Vanderbilt Commodores football statistical leaders

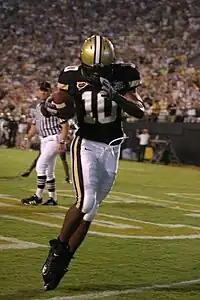
Earl Bennett's 236 career receptions were a record until Jordan Matthews broke it 6 years later.

The Vanderbilt Commodores football statistical leaders are individual statistical leaders of the Vanderbilt Commodores football program in various categories, including passing, rushing, receiving, total offense, defensive stats, and kicking. Within those areas, the lists identify single-game, Single season and career leaders. The Commodores represent Vanderbilt University in the NCAA's Southeastern Conference.